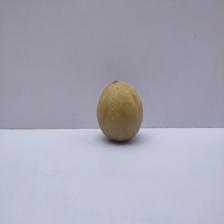
Size: Medium